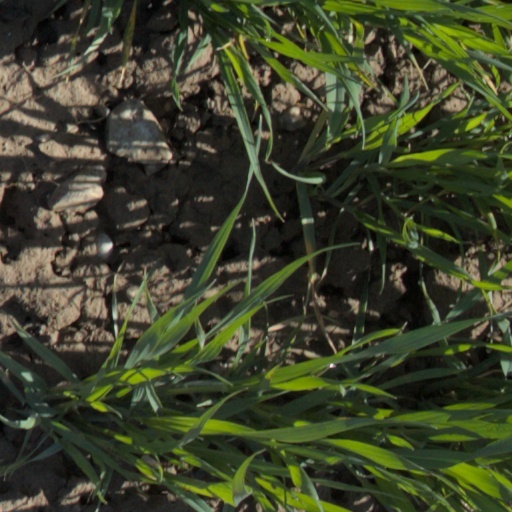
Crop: wheat